Dark Sun: Wake of the Ravager

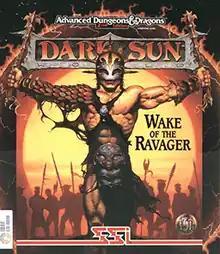
Cover art by Gerald Brom

Dark Sun: Wake of the Ravager is a role-playing video game developed and published by Strategic Simulations in 1994 for the MS-DOS operating system. It is the sequel to "".